Orchha

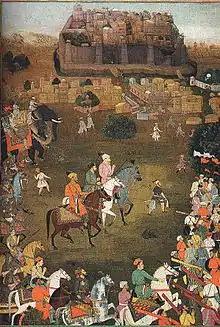
The Mughal Army led by Prince Aurangzeb, Syed Khan-i-Jahan, Abdullah Khan Bahadur Firuz Jang and Khan Dauran enter Orchha.

Orchha was founded in 1531 (the 16th century AD) by the Bundela chief, Rudra Pratap Singh, who became the first King of Orchha, (r. 1501–1531) and also built the Fort of Orchha. The Chaturbhuj Temple was built by the queen of Orchha, Ganesh Kunwar (गणेश कुँवर), while "Raj Mandir" was built by 'Raja Madhukar Shah' during his reign, 1554 to 1591. Orchha was captured by imperial forces of the Mughal Army led by Prince Aurangzeb in October 1635.